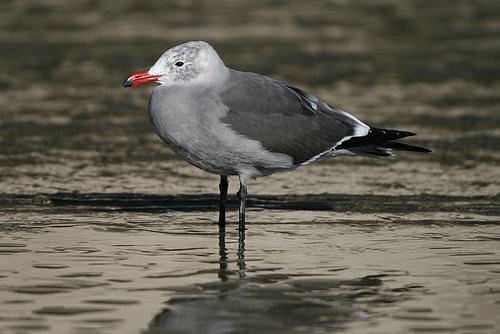
A photo of a heermann gull